D. H. & A. B. Tower

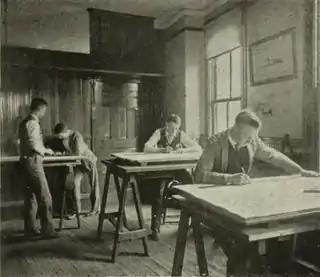
Draftsmen in the Tower offices, circa 1892

One of the things that reportedly made their firm successful was their study of foreign as well as domestic designs, with reports that the Towers went abroad to Europe in 1884–1885 to examine the latest designs in paper mills on that continent. Moreover, their firm placed a far greater emphasis on the surroundings of the sites at which their mills were constructed, rendering otherwise challenging terrain into the driving force of a mill's productivity. Among notable examples of this is the site of the Melchert & Cia Mill in Salto, São Paulo, Brazil. Designed and built in 1887 on the banks of the Tietê River, at the time of its construction it was regarded as a folly by locals, who mocked Melchert & Cia, its wealthy Brazilian backers, for "[the] insane idea of manufacturing paper in that country". Designed by the brothers Tower, it became the first industrial paper mill in South America and remains a functional site even today, producing large quantities of paper for currency.